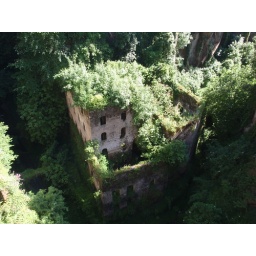
Ancient Sorrento building about 200 feet below the main street level.